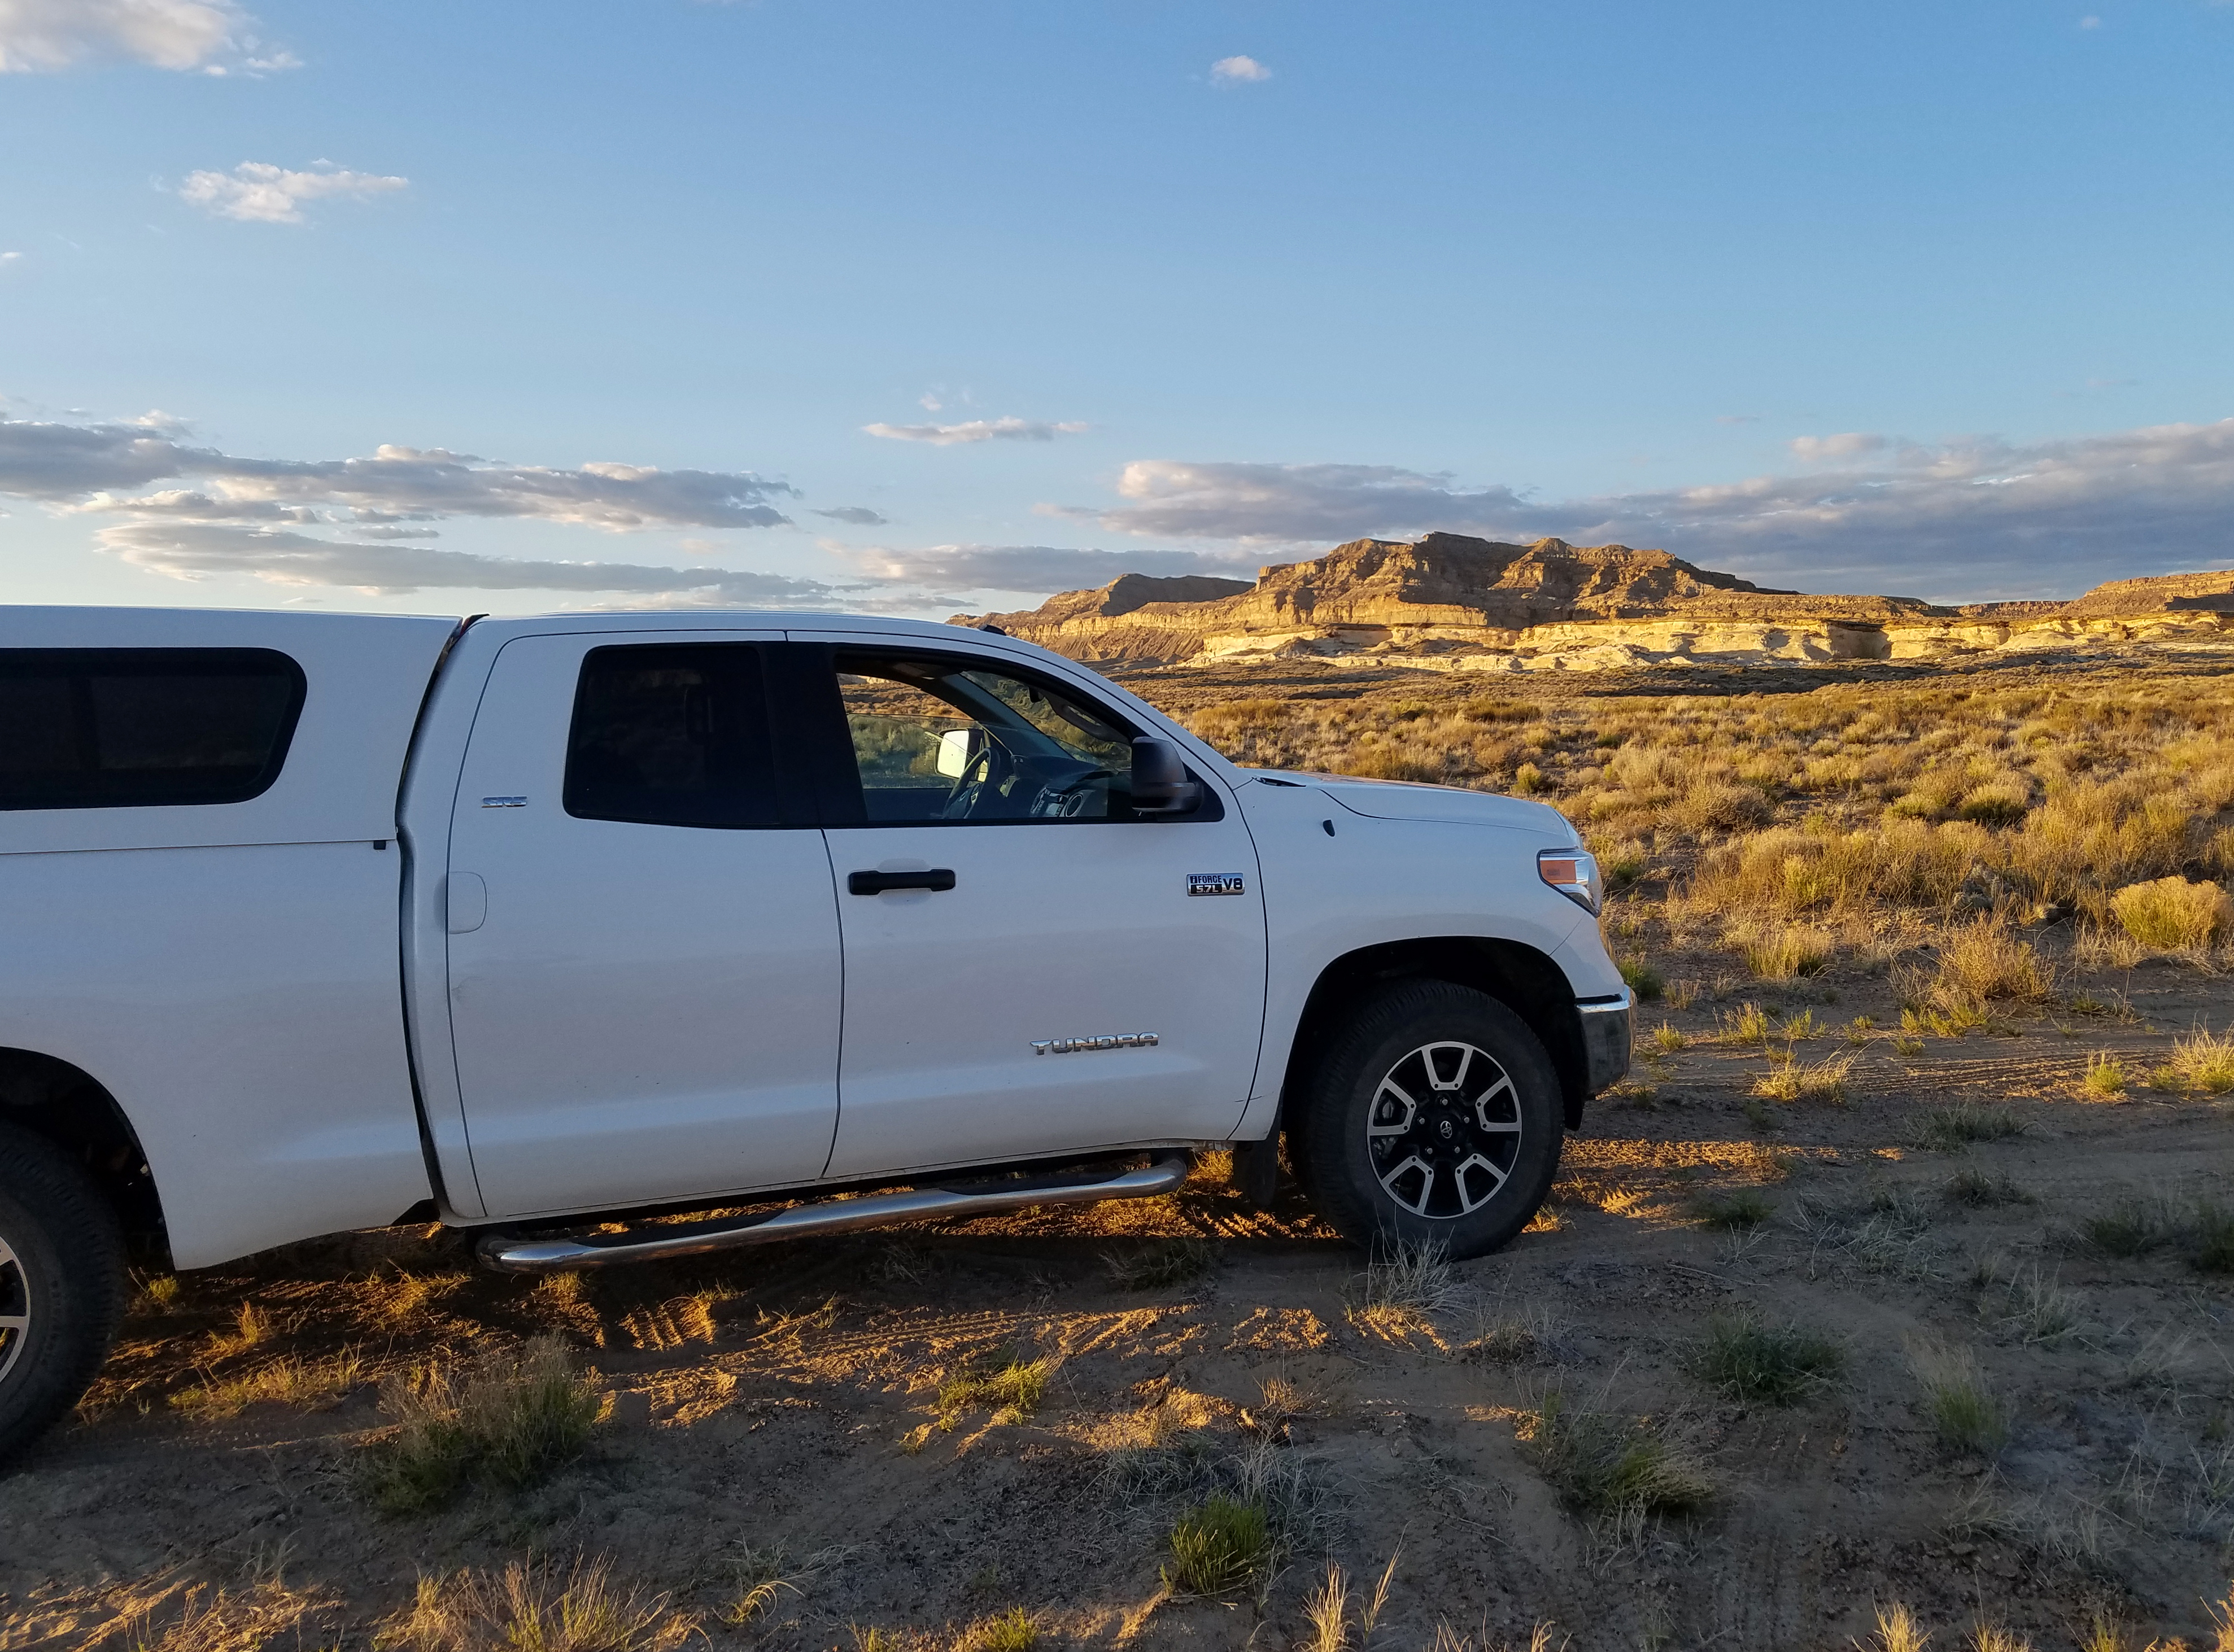
car, wheel, truck, vehicle, bumper, toyota, tundrahilton, pickup truck, toyota tundra, land vehicle, automobile make, automotive exterior, off roading